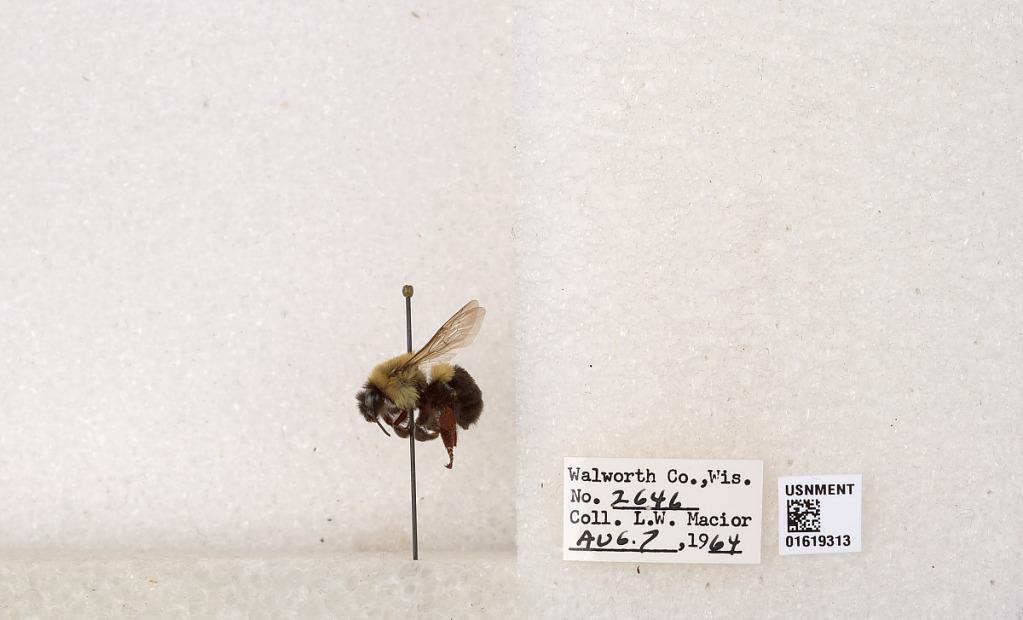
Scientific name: Bombus impatiens Cresson
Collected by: L. Macior
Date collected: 1964-8-7
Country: United States
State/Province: Wisconsin
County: Walworth
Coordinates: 42.6685, -88.5419